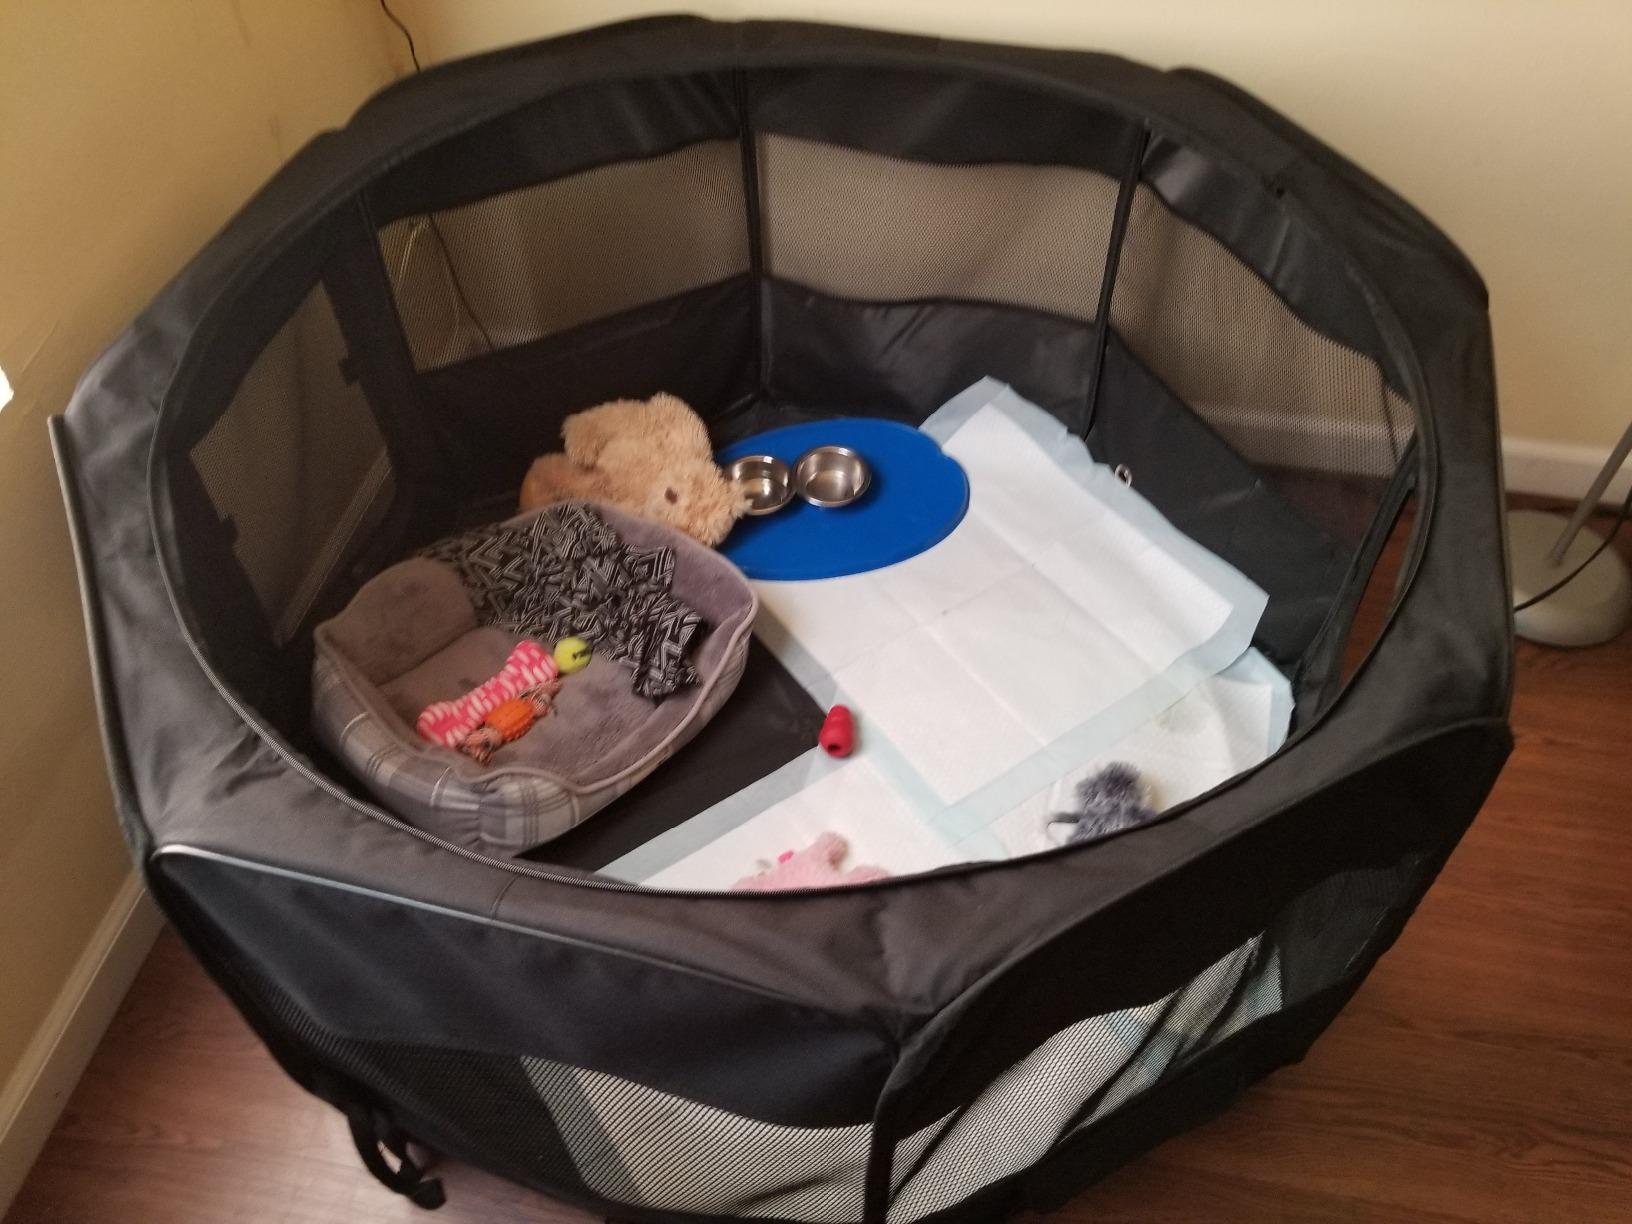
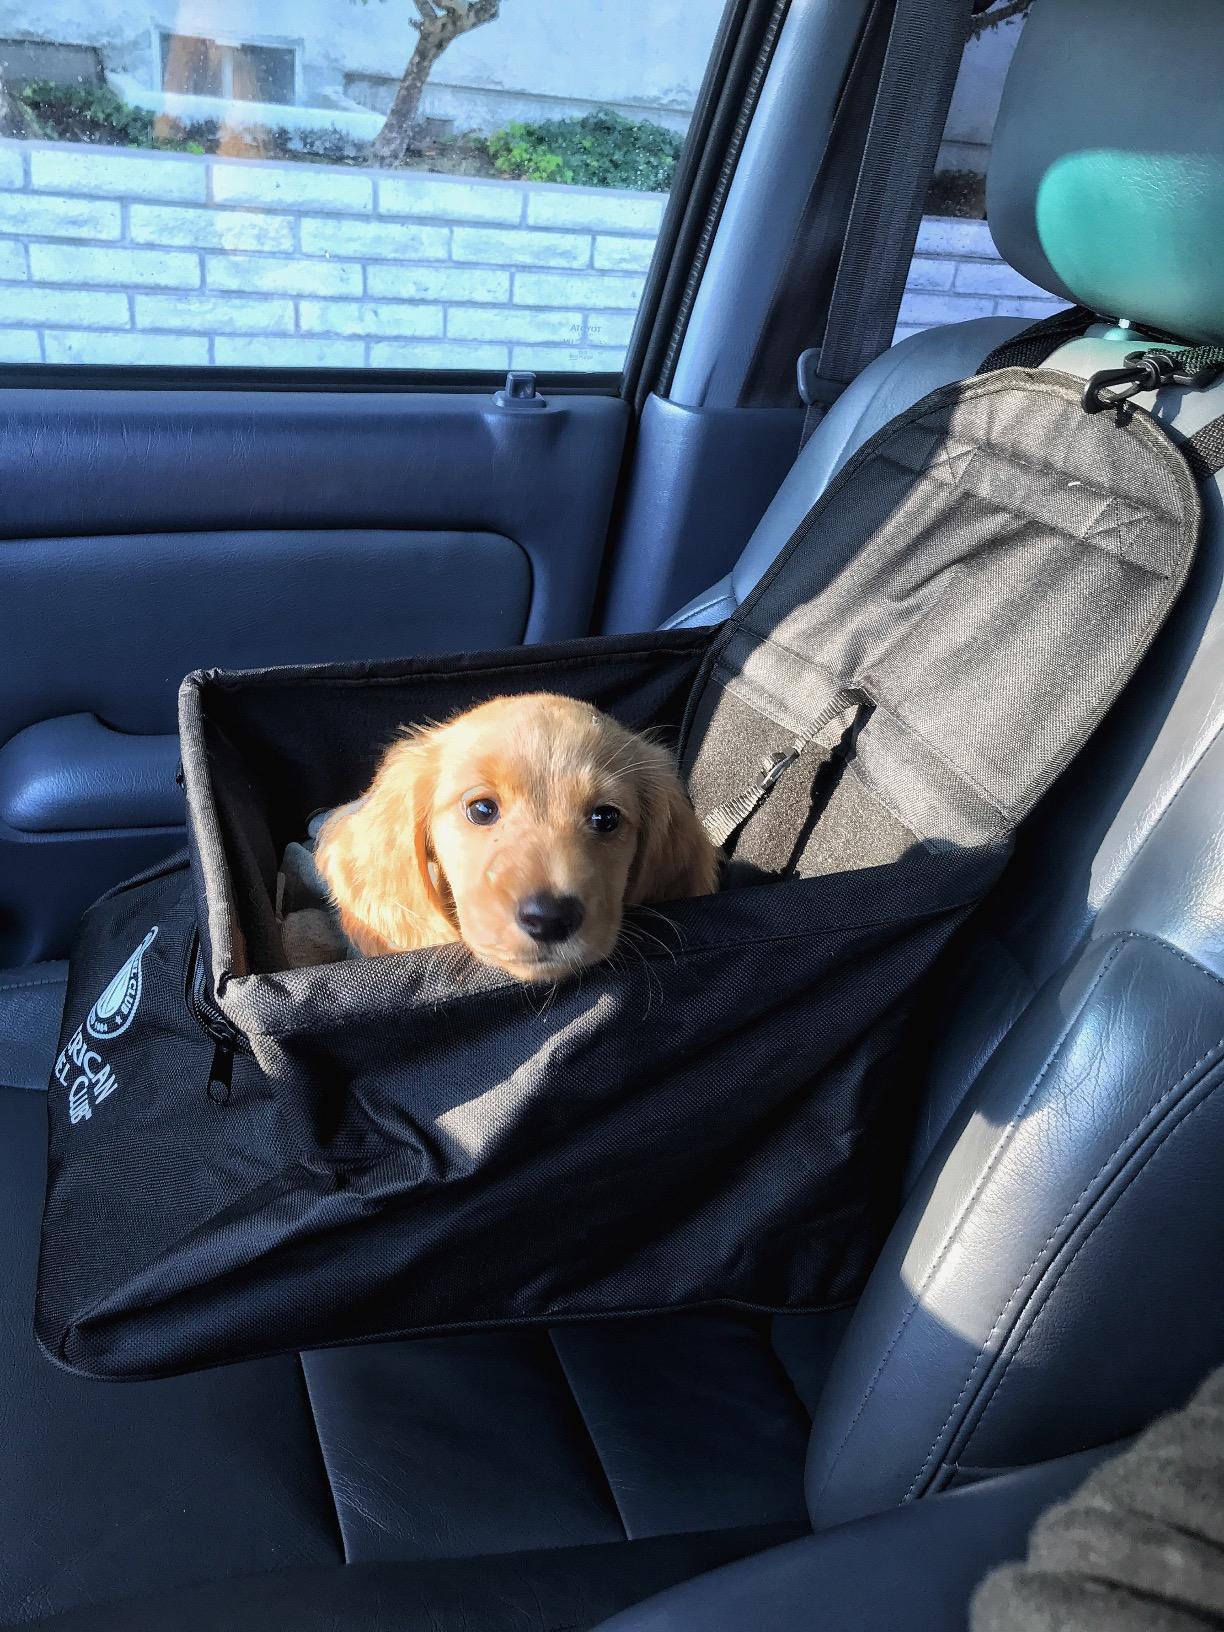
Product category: items_kennel
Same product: no